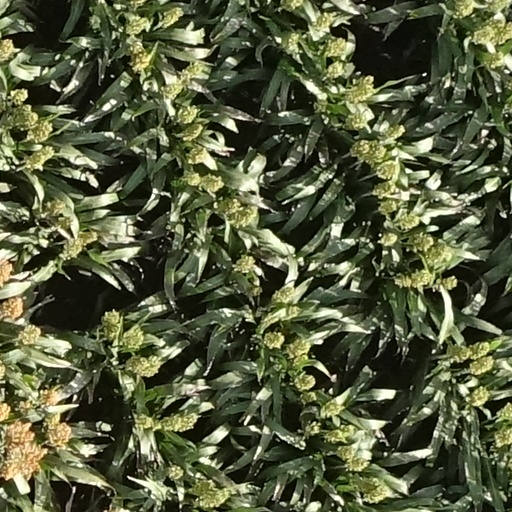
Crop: sorghum